Practice (Dzogchen)

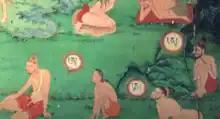
Yogis meditating on the letter A inside a thigle, Lukhang Temple

The Dzogchen meditation practices include a series of exercises known as "semdzin" ("sems 'dzin"), which literally means "to hold the mind" or "to fix mind." They include a whole range of methods, including fixation, breathing, and different body postures, all aiming to calm the mind and bring one into the state of contemplation. There are also methods of "vipasyana" ("lhagthong") which works with the arising of thoughts. These practices can be found in all three Dzogchen series: Semde, Longdé and Mennagde. Norbu considers these methods of samatha ("shine") and "vipasyana" ("lhagthong") to be "principal practices", even though they work with the mind and are not non-dual contemplation itself.